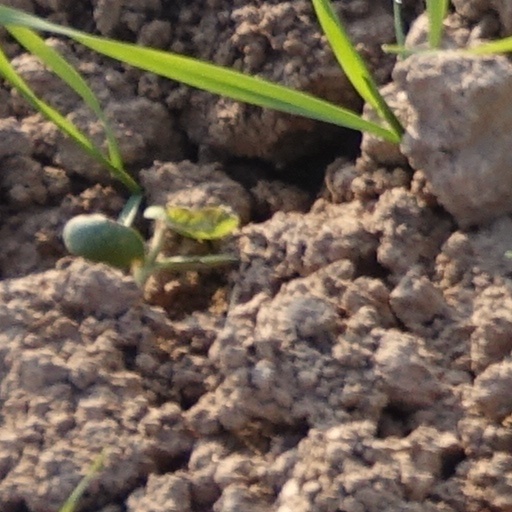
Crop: wheat